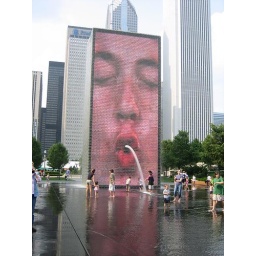
There is a fountain from the middle of the huge TV screen thing in the middle of millennium park.